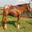
Label: horse